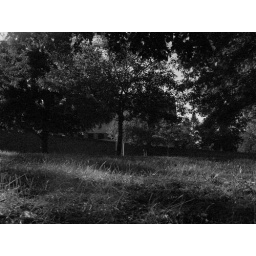
tree fits in fence